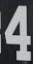
Number: 4